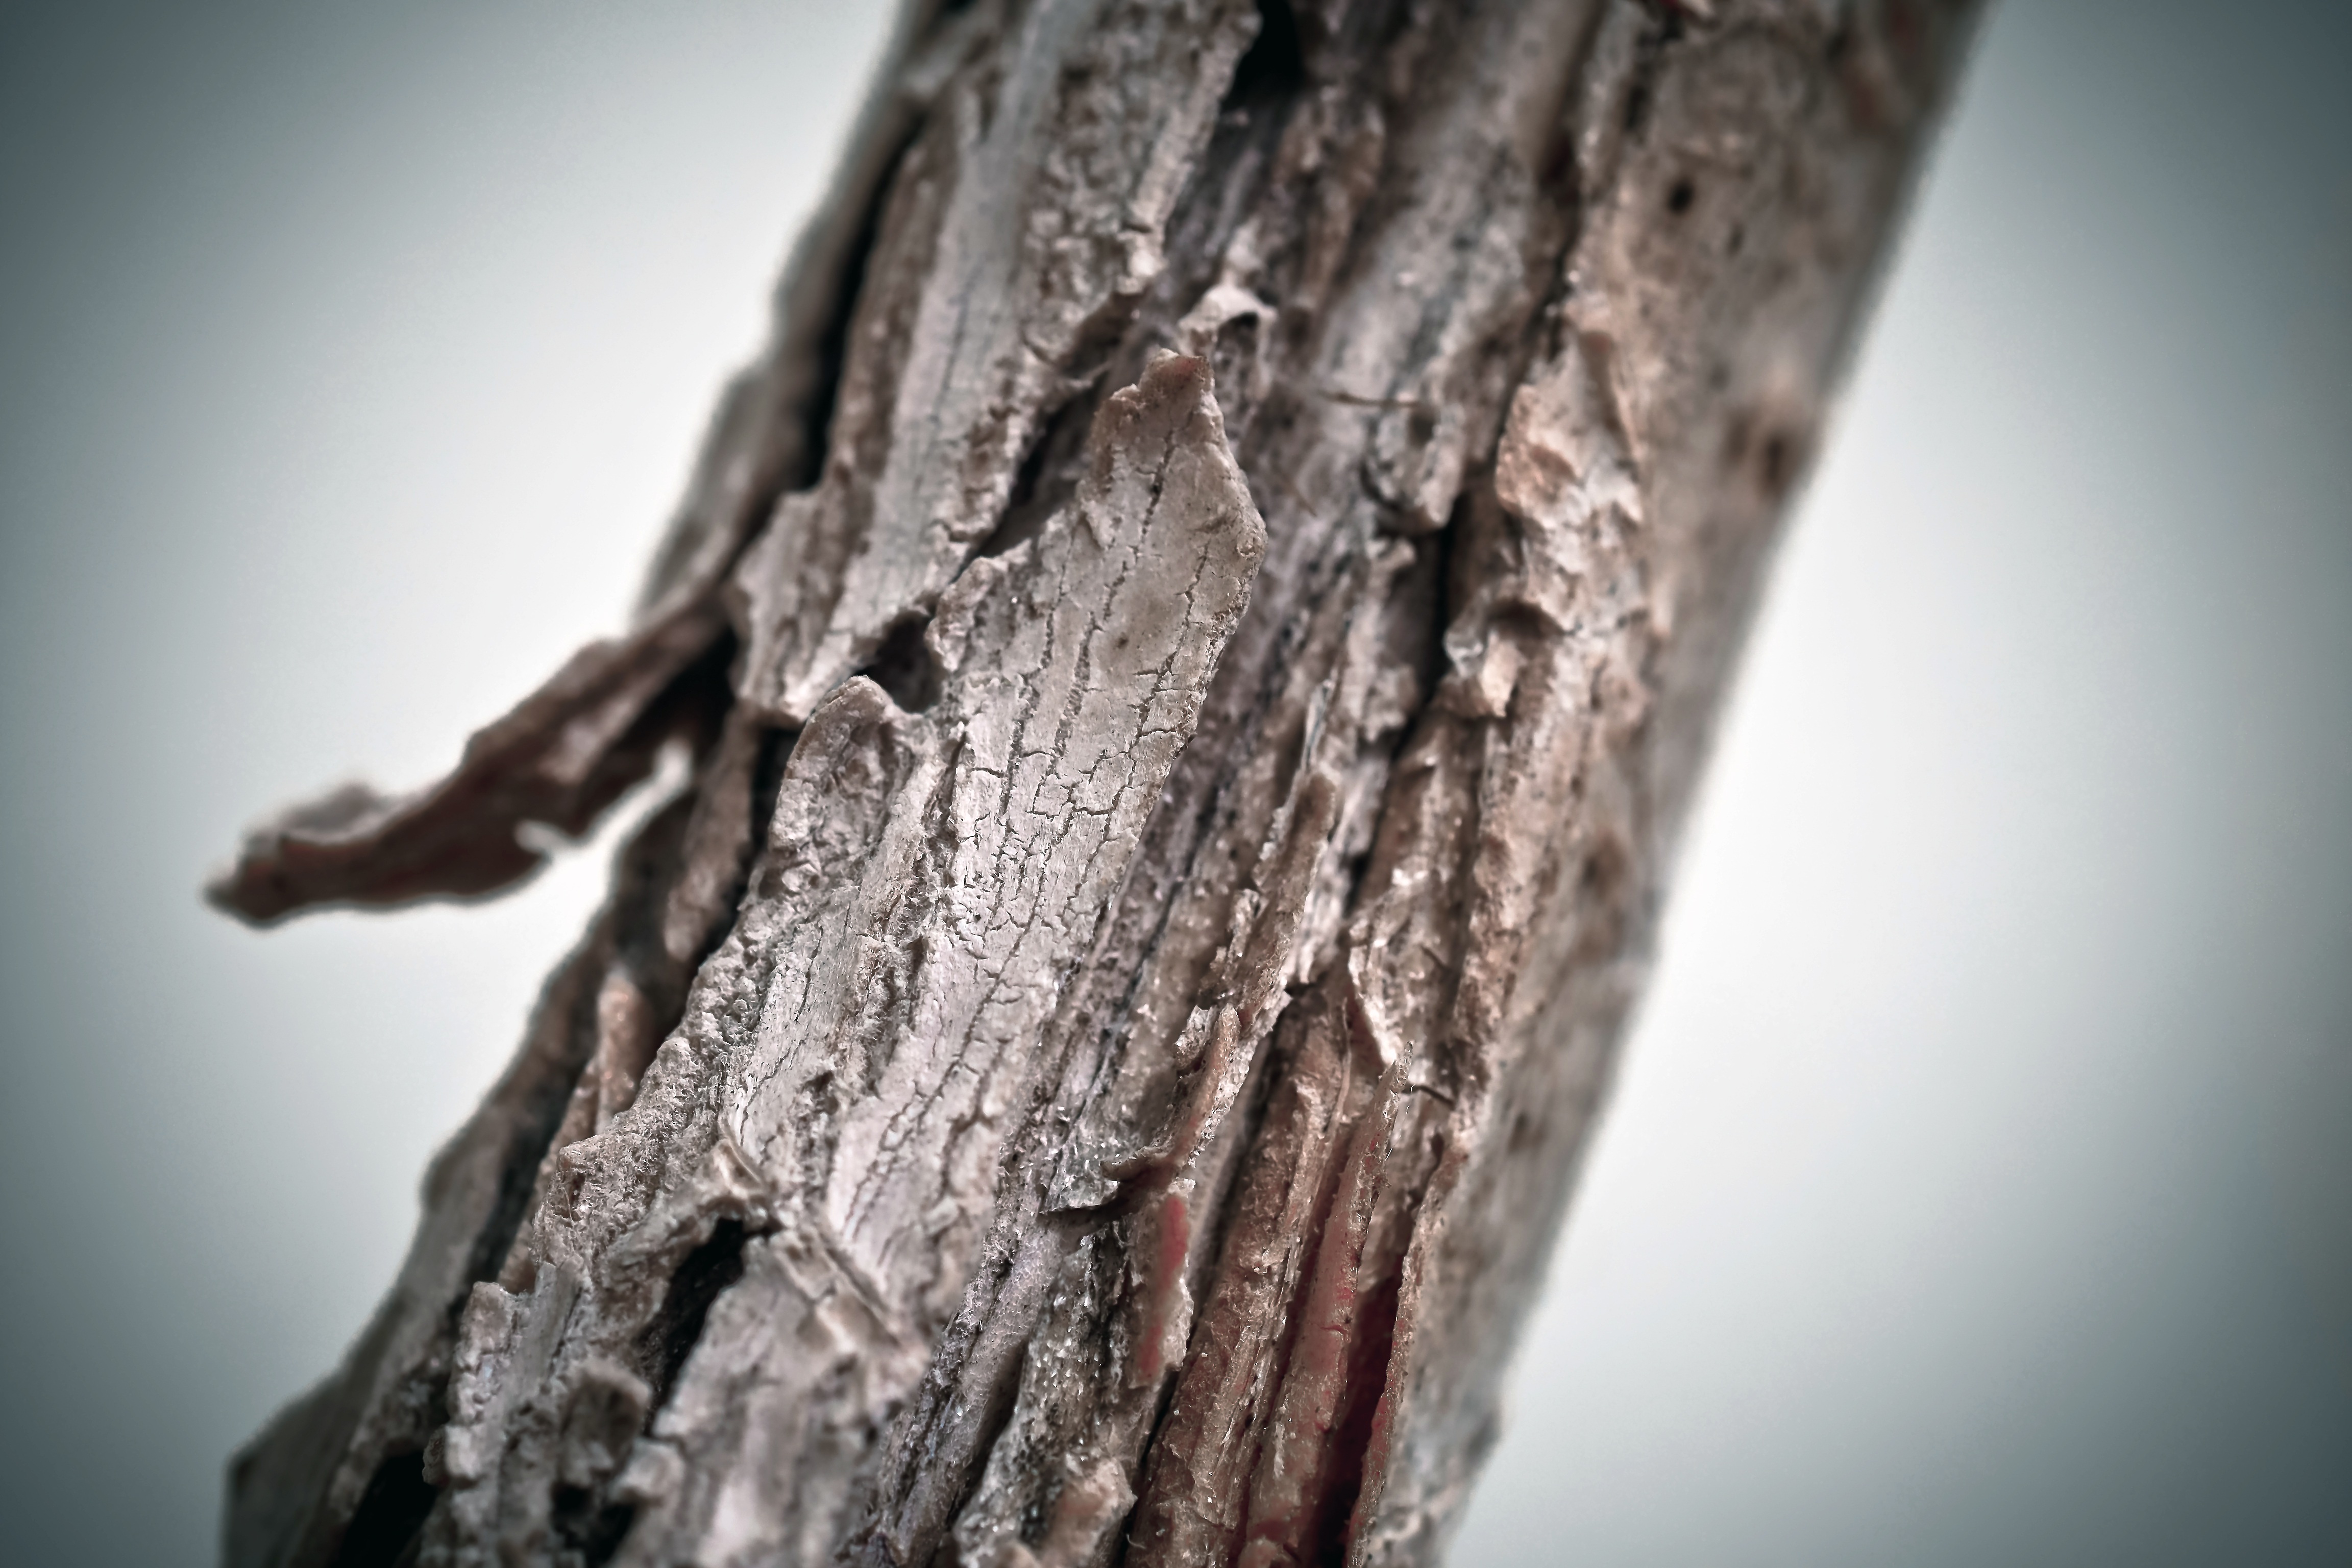
tree, nature, forest, branch, structure, plant, wood, photography, leaf, trunk, bark, macro, soil, black, close, twig, close up, branches, macro photography, kahl, plant stem, woody plant